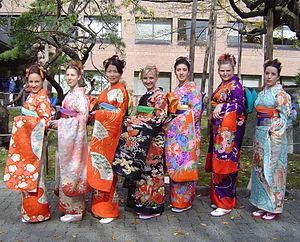
L'Institut pour l'Extrême-Orient est une filière de l'université de Ludwigshafen et a pour spécialité l'économie de la Corée, Japon et de la Chine.